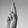
ASL letter: R